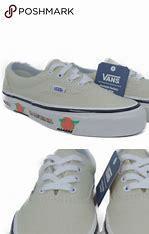
Brand: Vans
Model: Era 95 DX